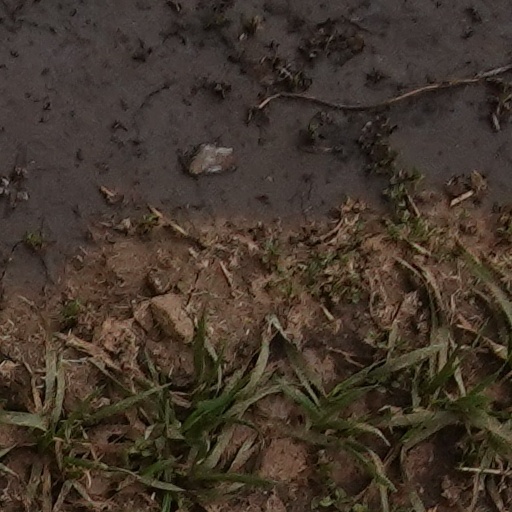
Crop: wheat